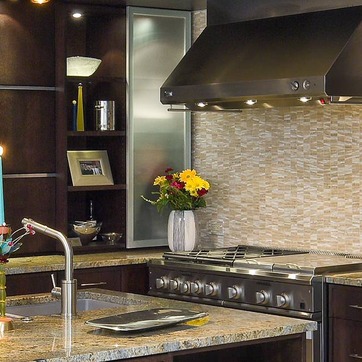
Material: foliage